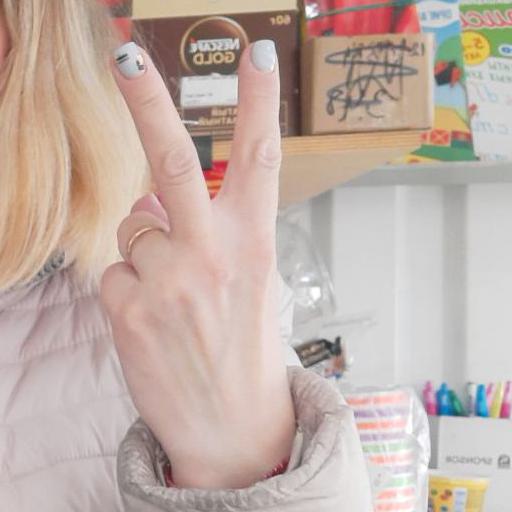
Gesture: peace_inverted